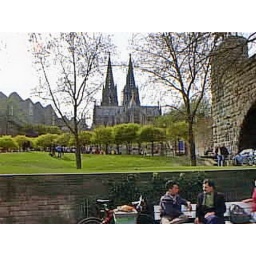
Gardens near the bridge on banks of Rhine river in central Cologne, Germany. Dom Cathedral in the background, April 2000.